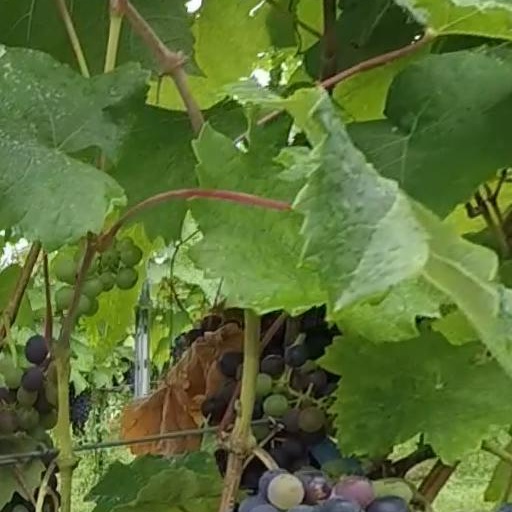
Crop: grape